600 Miles

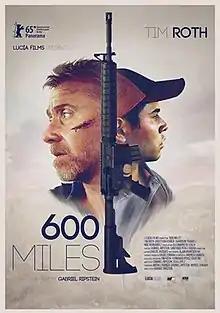
Film poster

600 Miles is a 2015 Mexican drama film directed by Gabriel Ripstein. It was screened in the Panorama section of the 65th Berlin International Film Festival where it won the award for Best First Feature. It was one of fourteen films shortlisted by Mexico to be their submission for the Academy Award for Best Foreign Language Film at the 88th Academy Awards. On 17 September 2015 it was selected to represent Mexico for the Foreign Language Oscar but it was not nominated.